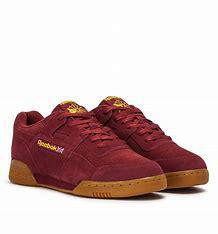
Brand: Reebok
Model: Workout Plus Mu